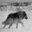
Label: wolf